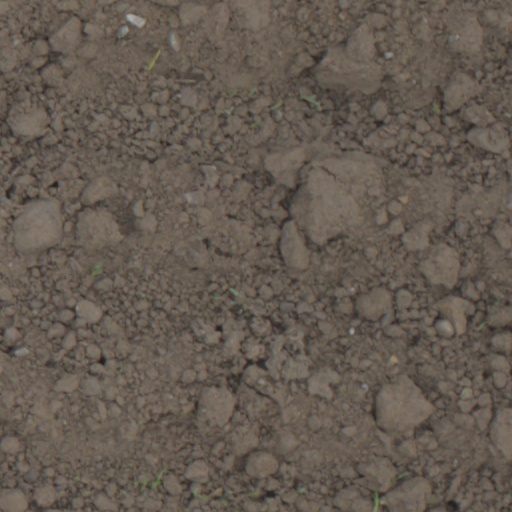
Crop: wheat